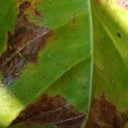
Label: Miner